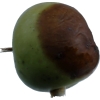
Label: Apple 12